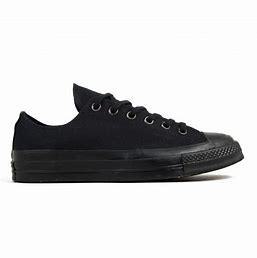
Brand: Converse
Model: Chuck Taylor All Star Ox